Taylor Hayes (The Bold and the Beautiful)

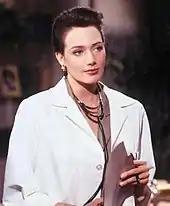
A promotional still of Taylor (Tylo) during her first episode in 1990.

Taylor is a globally renowned psychiatrist and works at the UCLA Medical Center. When she debuted, the character emerged as the "good girl" alongside other female characters, but still had a strong demeanor. Network Ten writes: "This Freudian Doc always seems to lose out to Brooke when it comes to matters of the heart. Taylor is as sophisticated and intelligent as they come, always able to analyze the problems of others, and sometimes even her own." The writers wanted Taylor to retain a "pristine" and "well-mannered" personality, according to Tylo, to contrast her from rival Brooke Logan (Katherine Kelly Lang) who was "feisty and reckless", the different facets which attracted Ridge to each of them. However, Tylo criticized a storyline in 2000 where Ridge is tricked into sleeping with his mentally unstable high school lover Morgan DeWitt (Sarah G. Buxton), who becomes pregnant with his child. She said: "I just wish that Taylor would get a clue, period! I wish that her psychiatric expertise would kick in already. I mean, she's retarded!", also observing that the character can be absentminded.